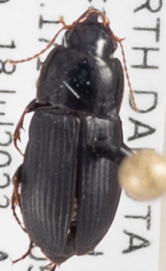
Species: Harpalus opacipennis
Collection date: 2023-07-18
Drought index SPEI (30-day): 0.332
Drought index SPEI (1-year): -0.1
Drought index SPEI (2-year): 1.13